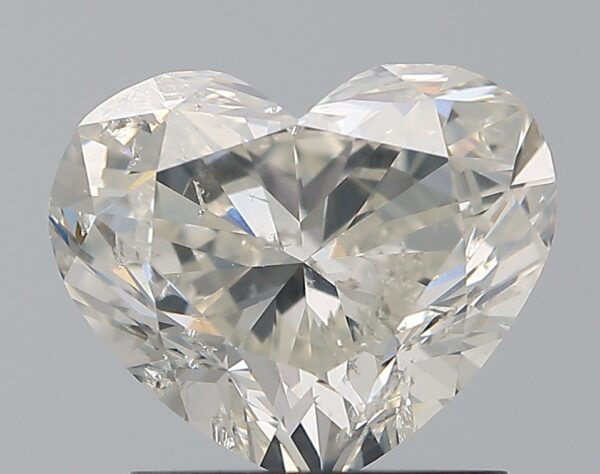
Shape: heart
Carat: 1.51
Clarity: SI2
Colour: I
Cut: VG
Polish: VG
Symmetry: VG
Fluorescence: N
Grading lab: IGI
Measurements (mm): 6.58 x 7.95 x 4.37